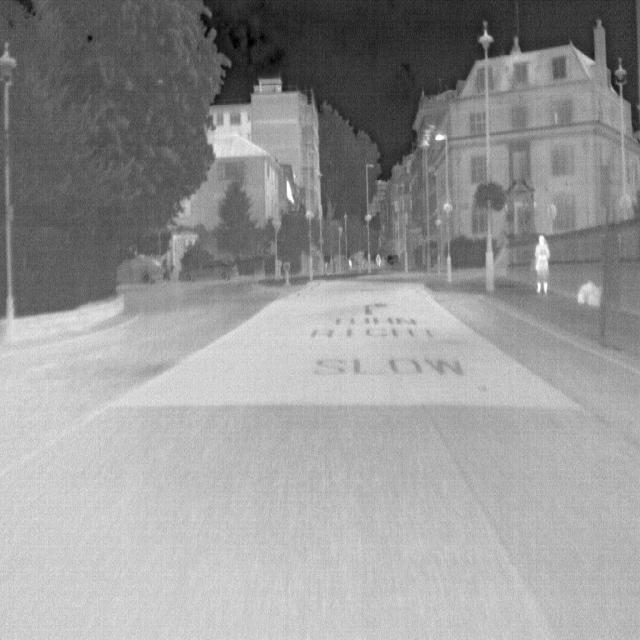
Detected objects:
label: person